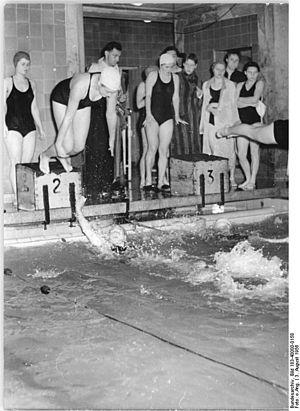
En natation sportive, le plot est une plate-forme d'où le nageur effectue le plongeon de départ d'une course. Il dispose également de deux barres métalliques horizontales parallèle, nommées « étriers », pour les départs en dos crawlé.